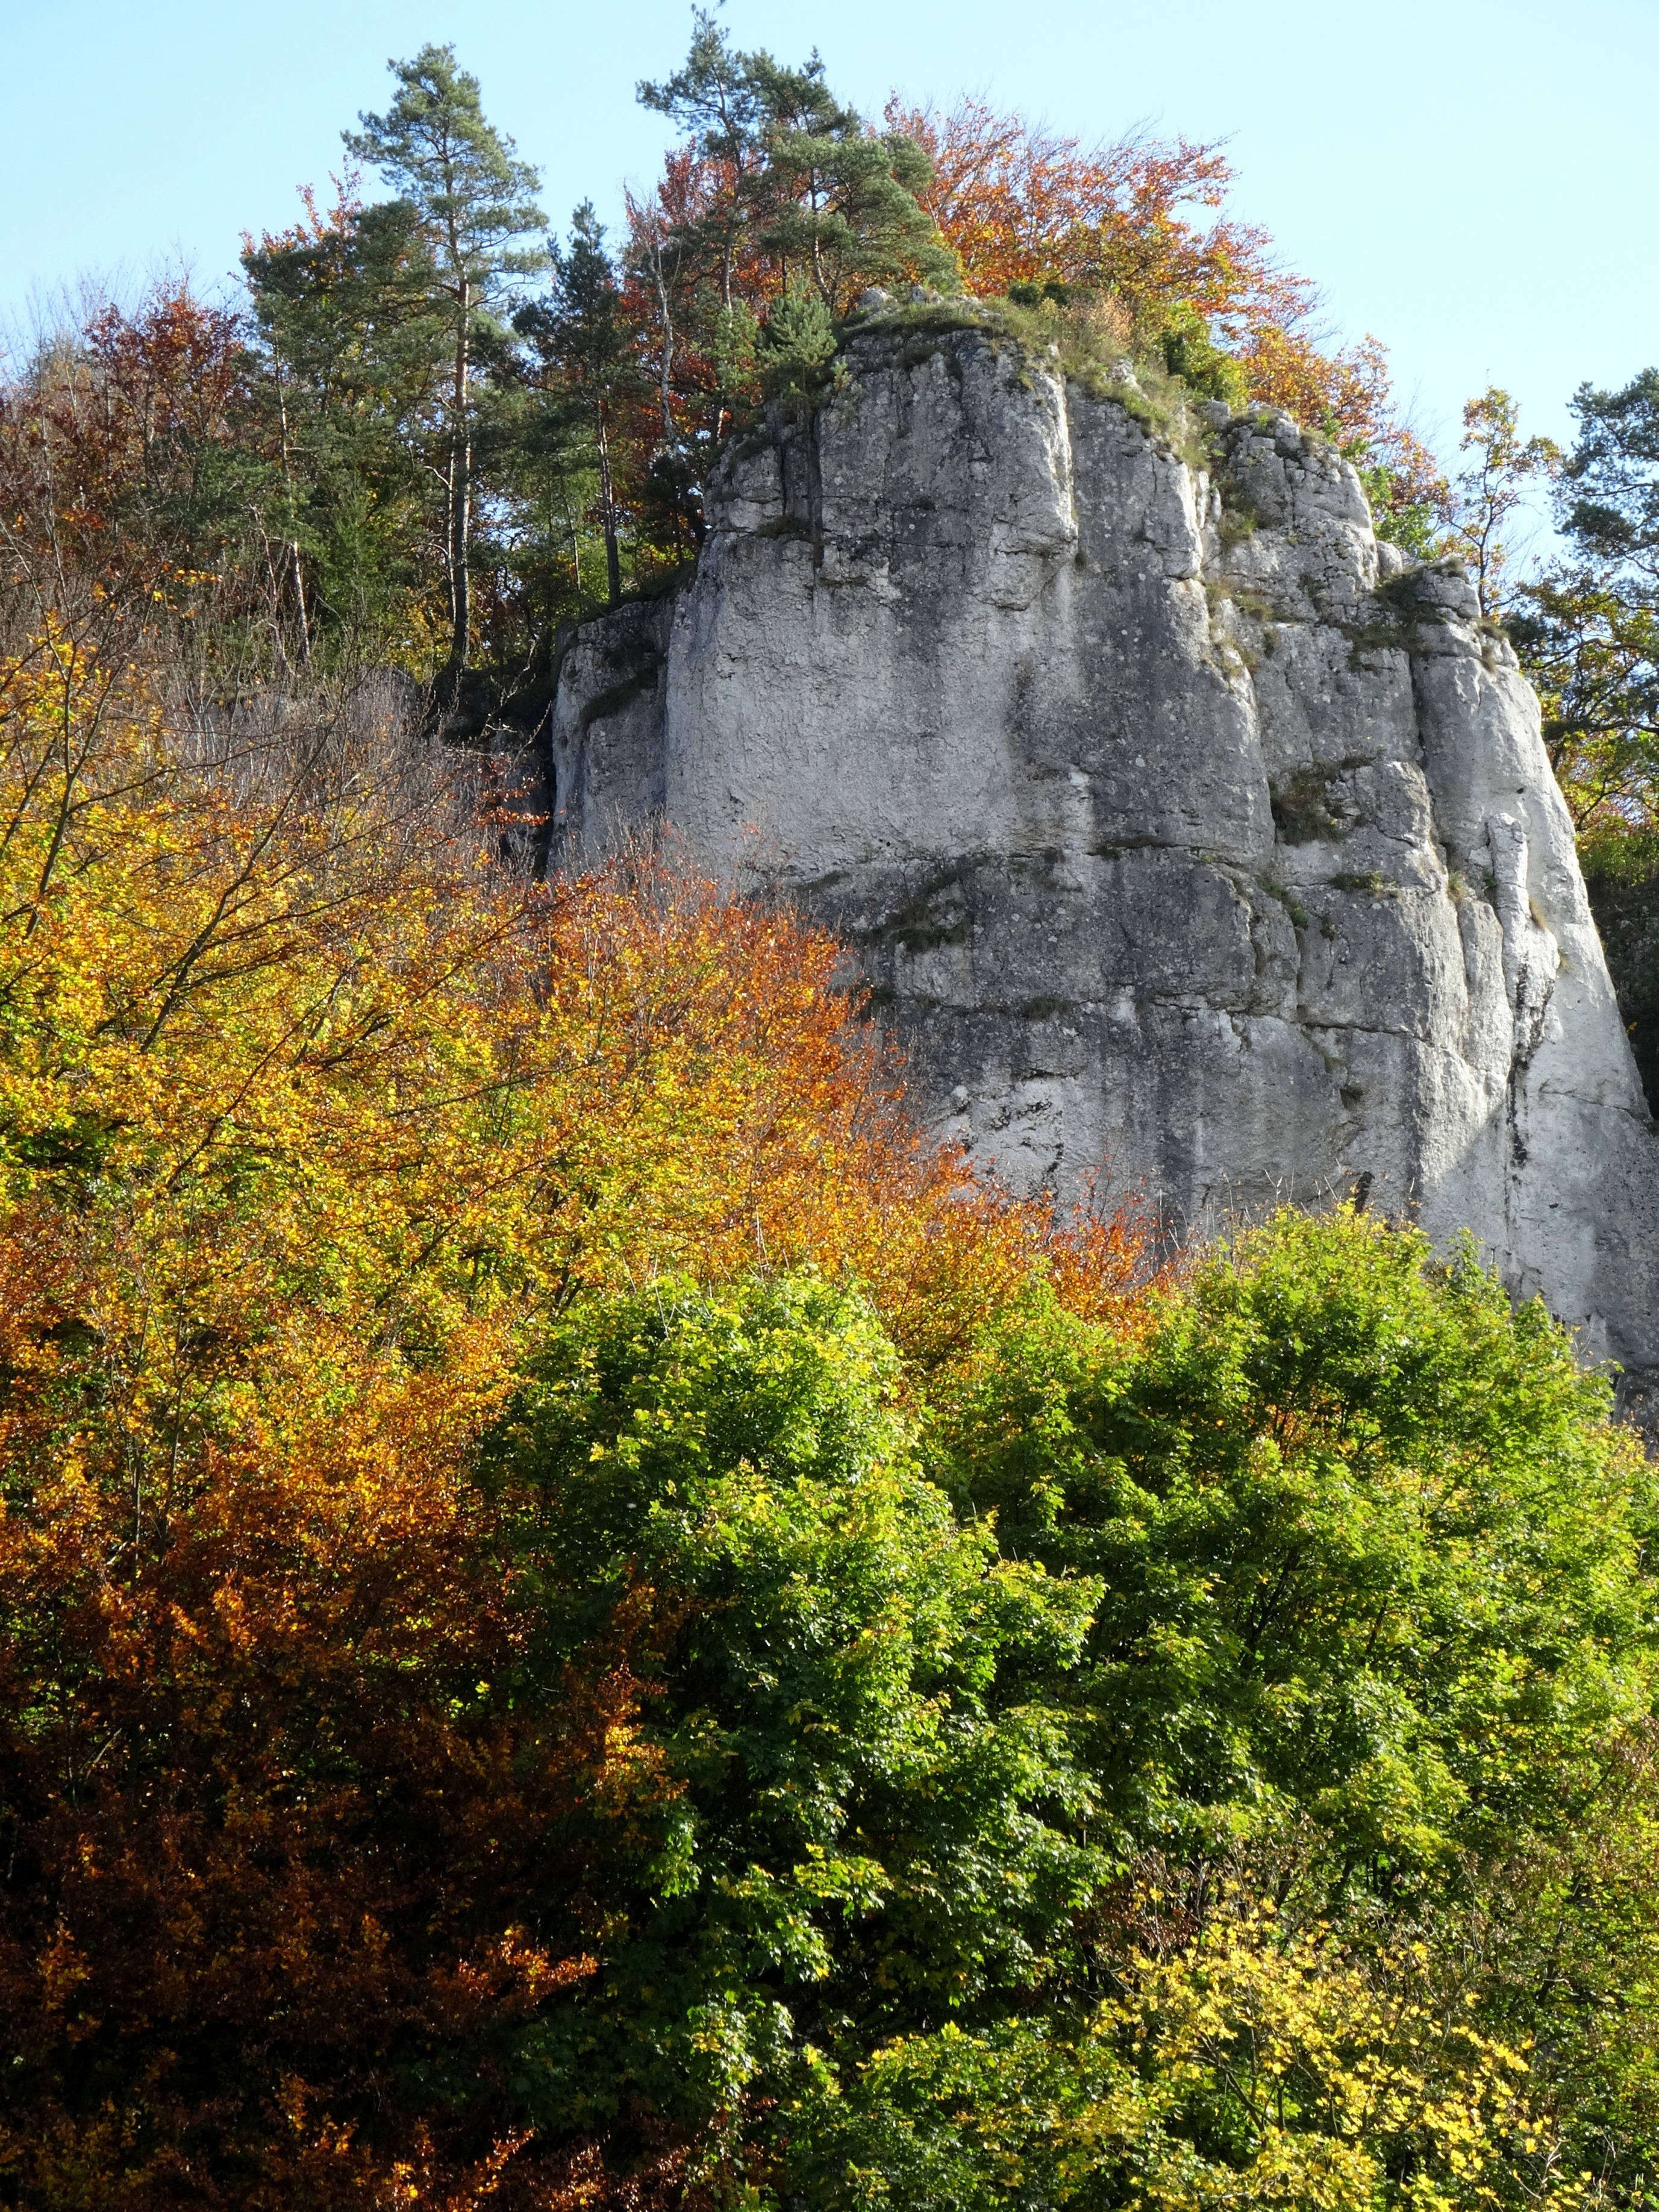
landscape, tree, nature, rock, leaf, flower, cliff, autumn, park, garden, tourism, terrain, season, poland, colored, autumn gold, the national park, rural area, pieskowa ska a castle, woody plant